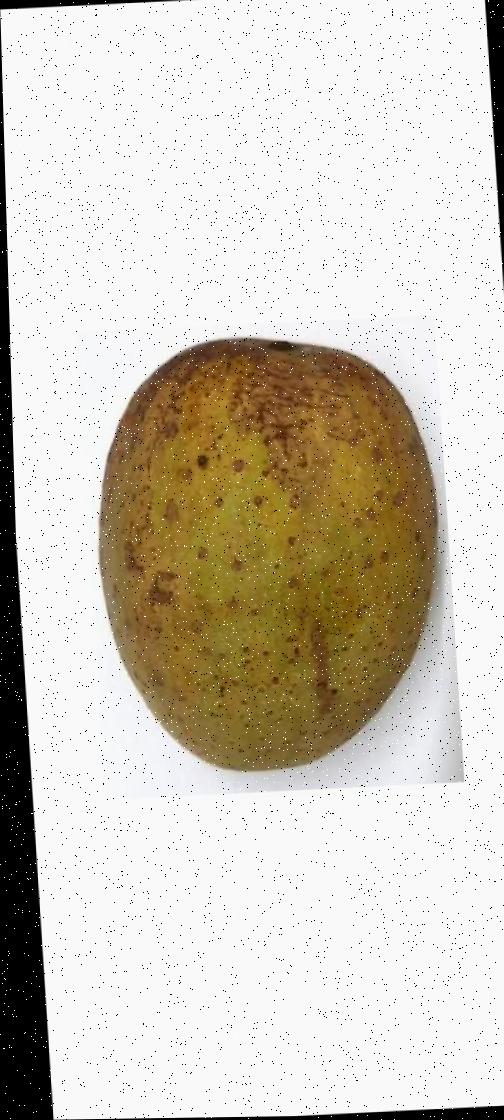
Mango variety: Gourmoti